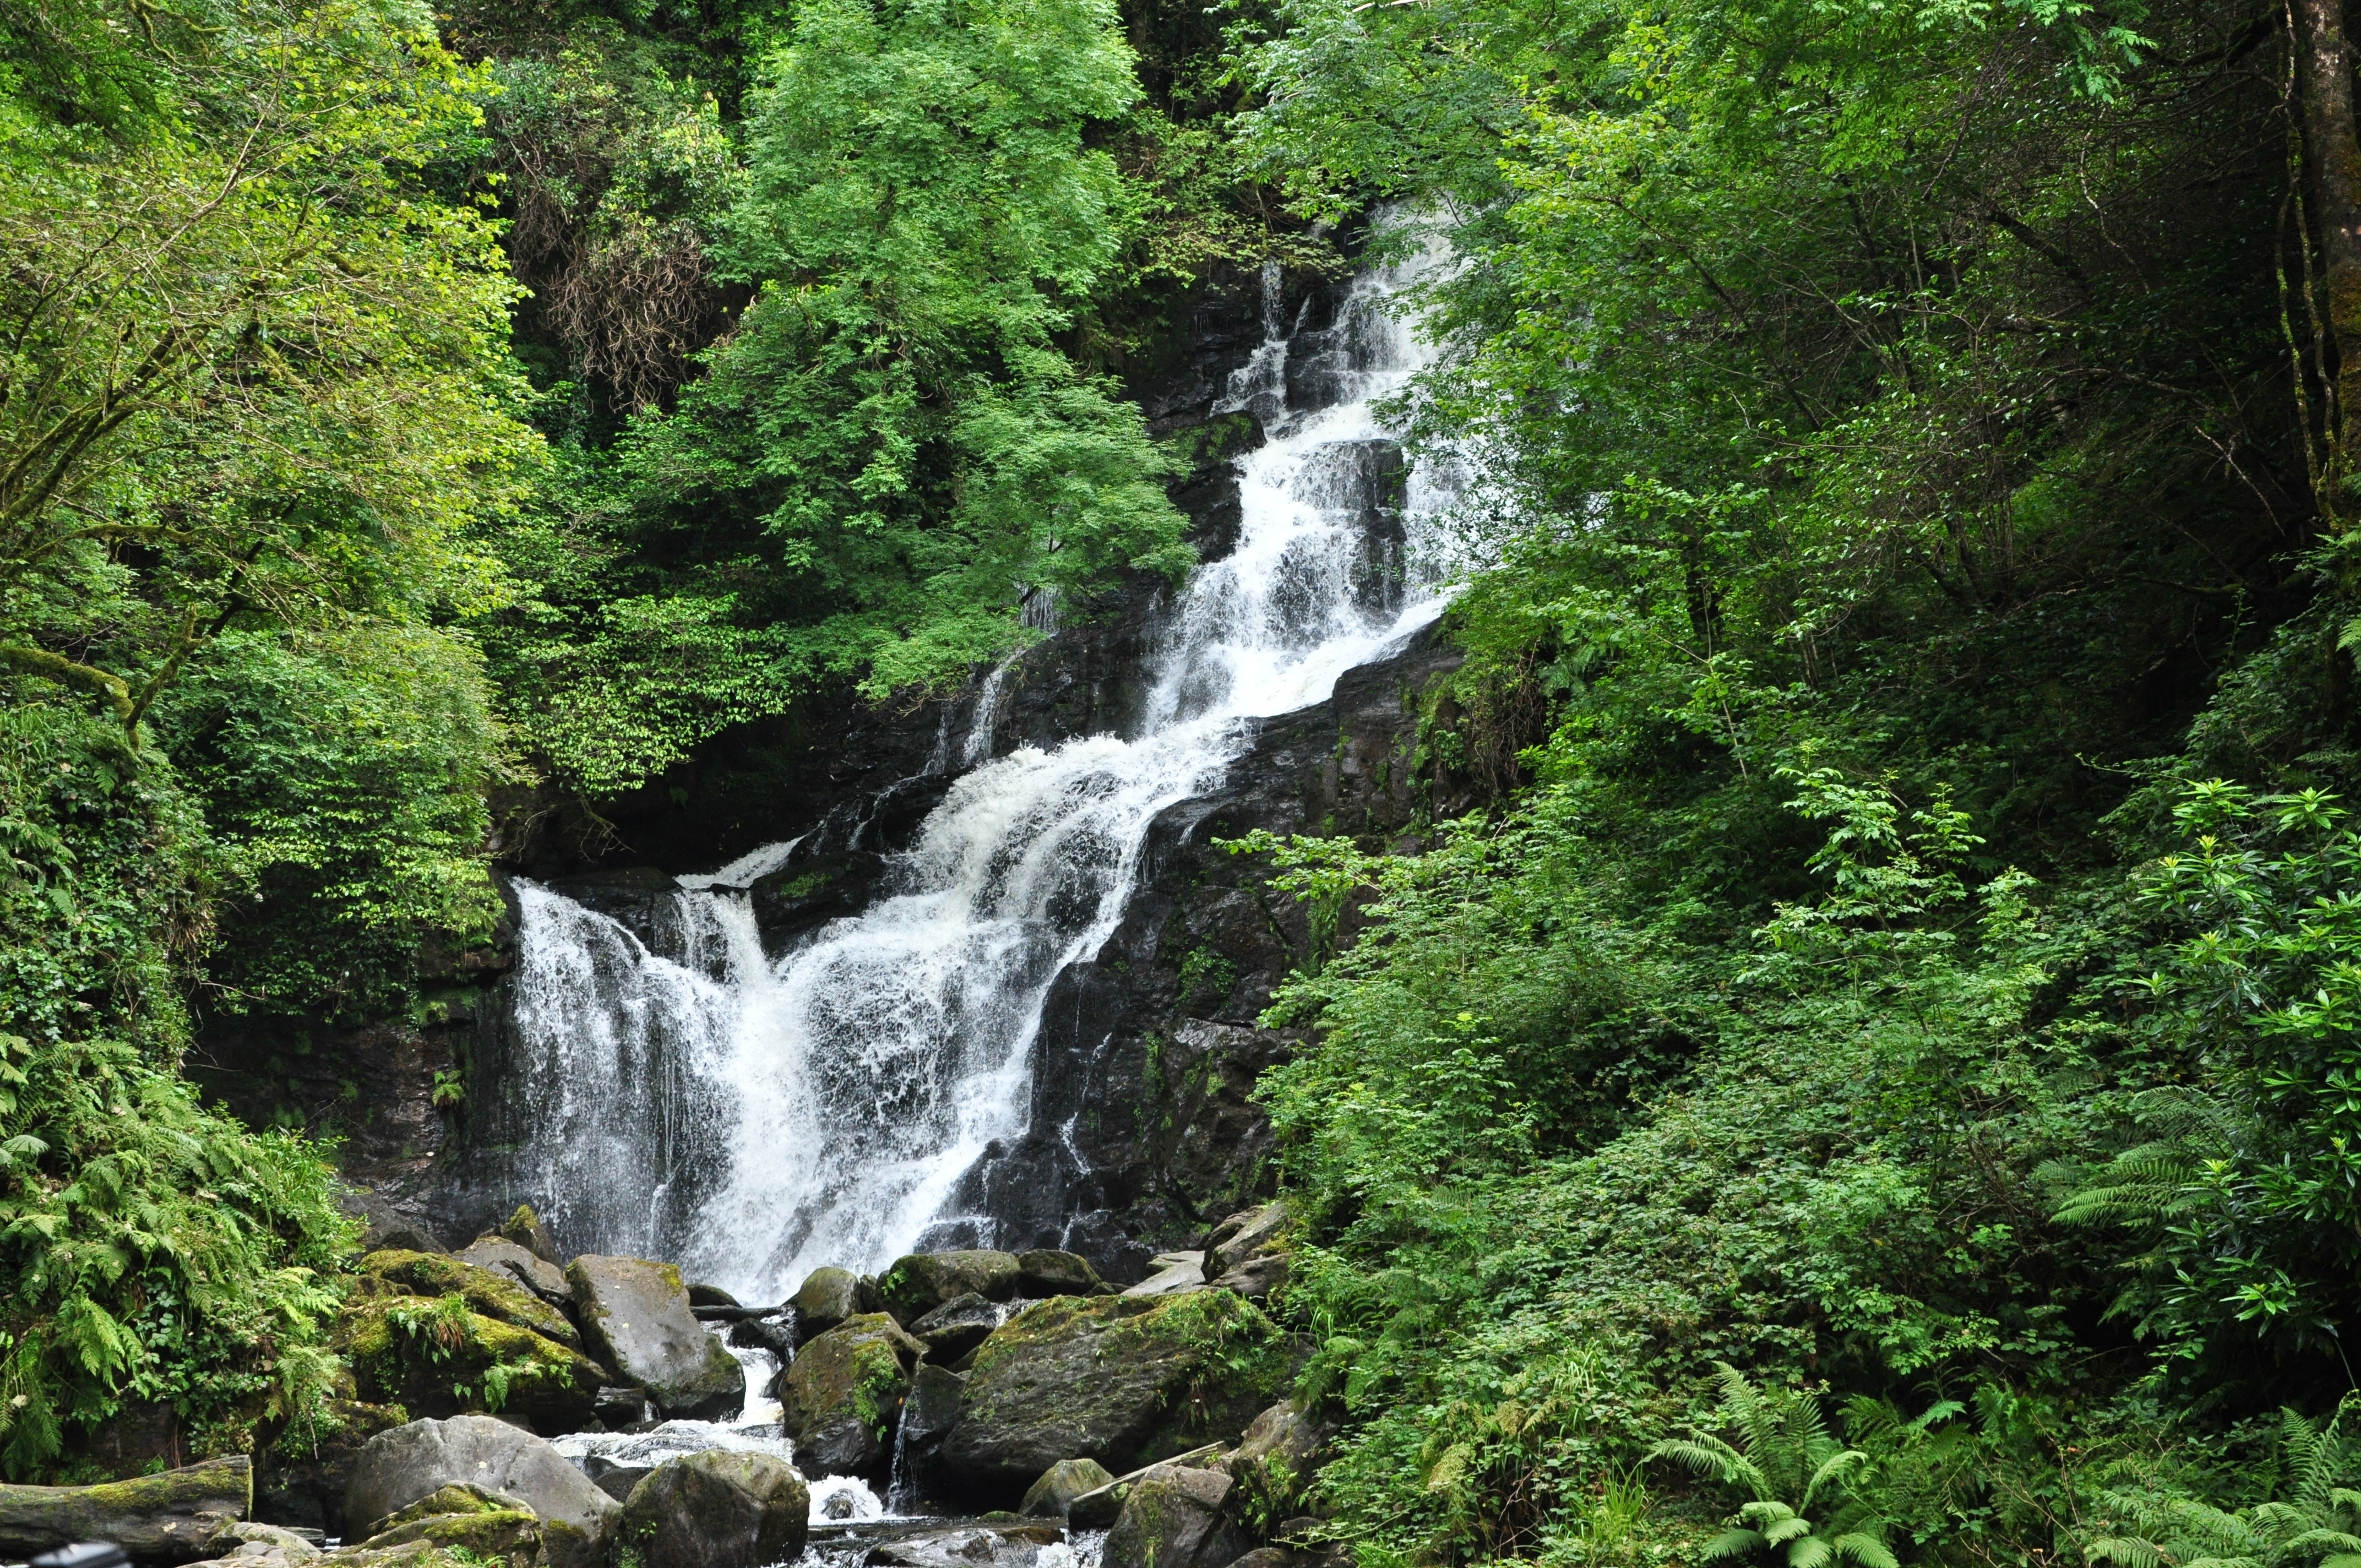
water, nature, forest, outdoor, waterfall, fall, wet, moss, environment, stream, green, cascade, jungle, peaceful, scenery, body of water, vegetation, rainforest, ravine, wasserfall, ireland, habitat, water feature, watercourse, state park, old growth forest, natural environment